Mladen Bestvina

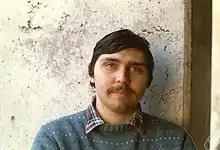
Mladen Bestvina in 1986

Mladen Bestvina (born 1959) is a Croatian-American mathematician working in the area of geometric group theory. He is a Distinguished Professor in the Department of Mathematics at the University of Utah.